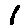
Label: 1